Nile crocodile

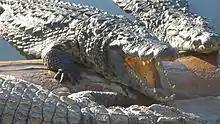
Large adults in captivity, Djerba, Tunisia

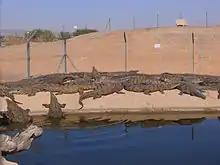
Nile crocodiles in captivity, Israel

An estimated 250,000 to 500,000 individuals occur in the wild today. The IUCN Red List assesses the Nile crocodile as "Least Concern (LR/lc)". The Convention on International Trade in Endangered Species (CITES) lists the Nile crocodile under Appendix I (threatened with extinction) in most of its range; and under Appendix II (not threatened, but trade must be controlled) in the remainder, which either allows ranching or sets an annual quota of skins taken from the wild. The Nile crocodile is widely distributed, with strong, documented populations in many countries in eastern and southern Africa, including Somalia, Ethiopia, Kenya, Zambia and Zimbabwe. This species is farmed for its meat and leather in some parts of Africa. Successful sustainable-yield programs focused on ranching crocodiles for their skins have been successfully implemented in this area, and even countries with quotas are moving toward ranching. In 1993, 80,000 Nile crocodile skins were produced, the majority from ranches in Zimbabwe and South Africa. Crocodile farming is one of the few burgeoning industries in Zimbabwe. Unlike American alligator flesh, Nile crocodile meat is generally considered unappetizing although edible as tribes such as the Turkana may opportunistically feed on them. According to Graham and Beard (1968), Nile crocodile meat has an "indescribable" and unpleasant taste, greasy texture and a "repellent" smell.